Less Than Jake

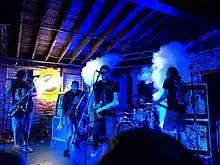
Less Than Jake performing in 2019

On October 24, 2018, Fiorello stated that, while he would remain a member of Less Than Jake, he would no longer be touring with the band. On October 26, following Fiorello's announcement, the band announced that former Teen Idols drummer Matt Yonker would be the touring drummer moving onwards. On September 1, 2019, Lima stated that Fiorello was no longer with the band in any capacity, and Yonker subsequently joined the band on a full-time basis, having worked with the band previously in a number of behind-the-scenes capacities. Roger Lima noted: "It was a fairly smooth transition having long time friend and LTJ workhorse Matt Yonker jump on the drum kit late in 2018. He had done merch, guitar tech, stage, and more recently, live sound and tour managing and management for us! So we had some restructuring to do."